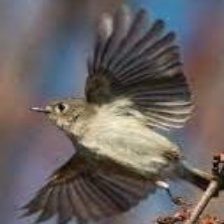
Species: RUBY CROWNED KINGLET
Scientific name: REGULUS CALENDULA